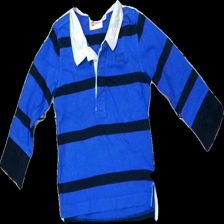
View: front
Type: Top
Category: Children
Brand: Not in the list
Brand text on label: lego wear
Colors: White, Blue, Black
Material: 100% cotton
Pattern: Striped
Cut: Regular
Size: 80
Season: All
Damage: hål
Damage location: middle center
Damage 2 location: top center
Damage 3 location: top right
Price range: <50
Recommended usage: Export
Description: randig långärmad tröja urtvättad
Comment: urtvättad